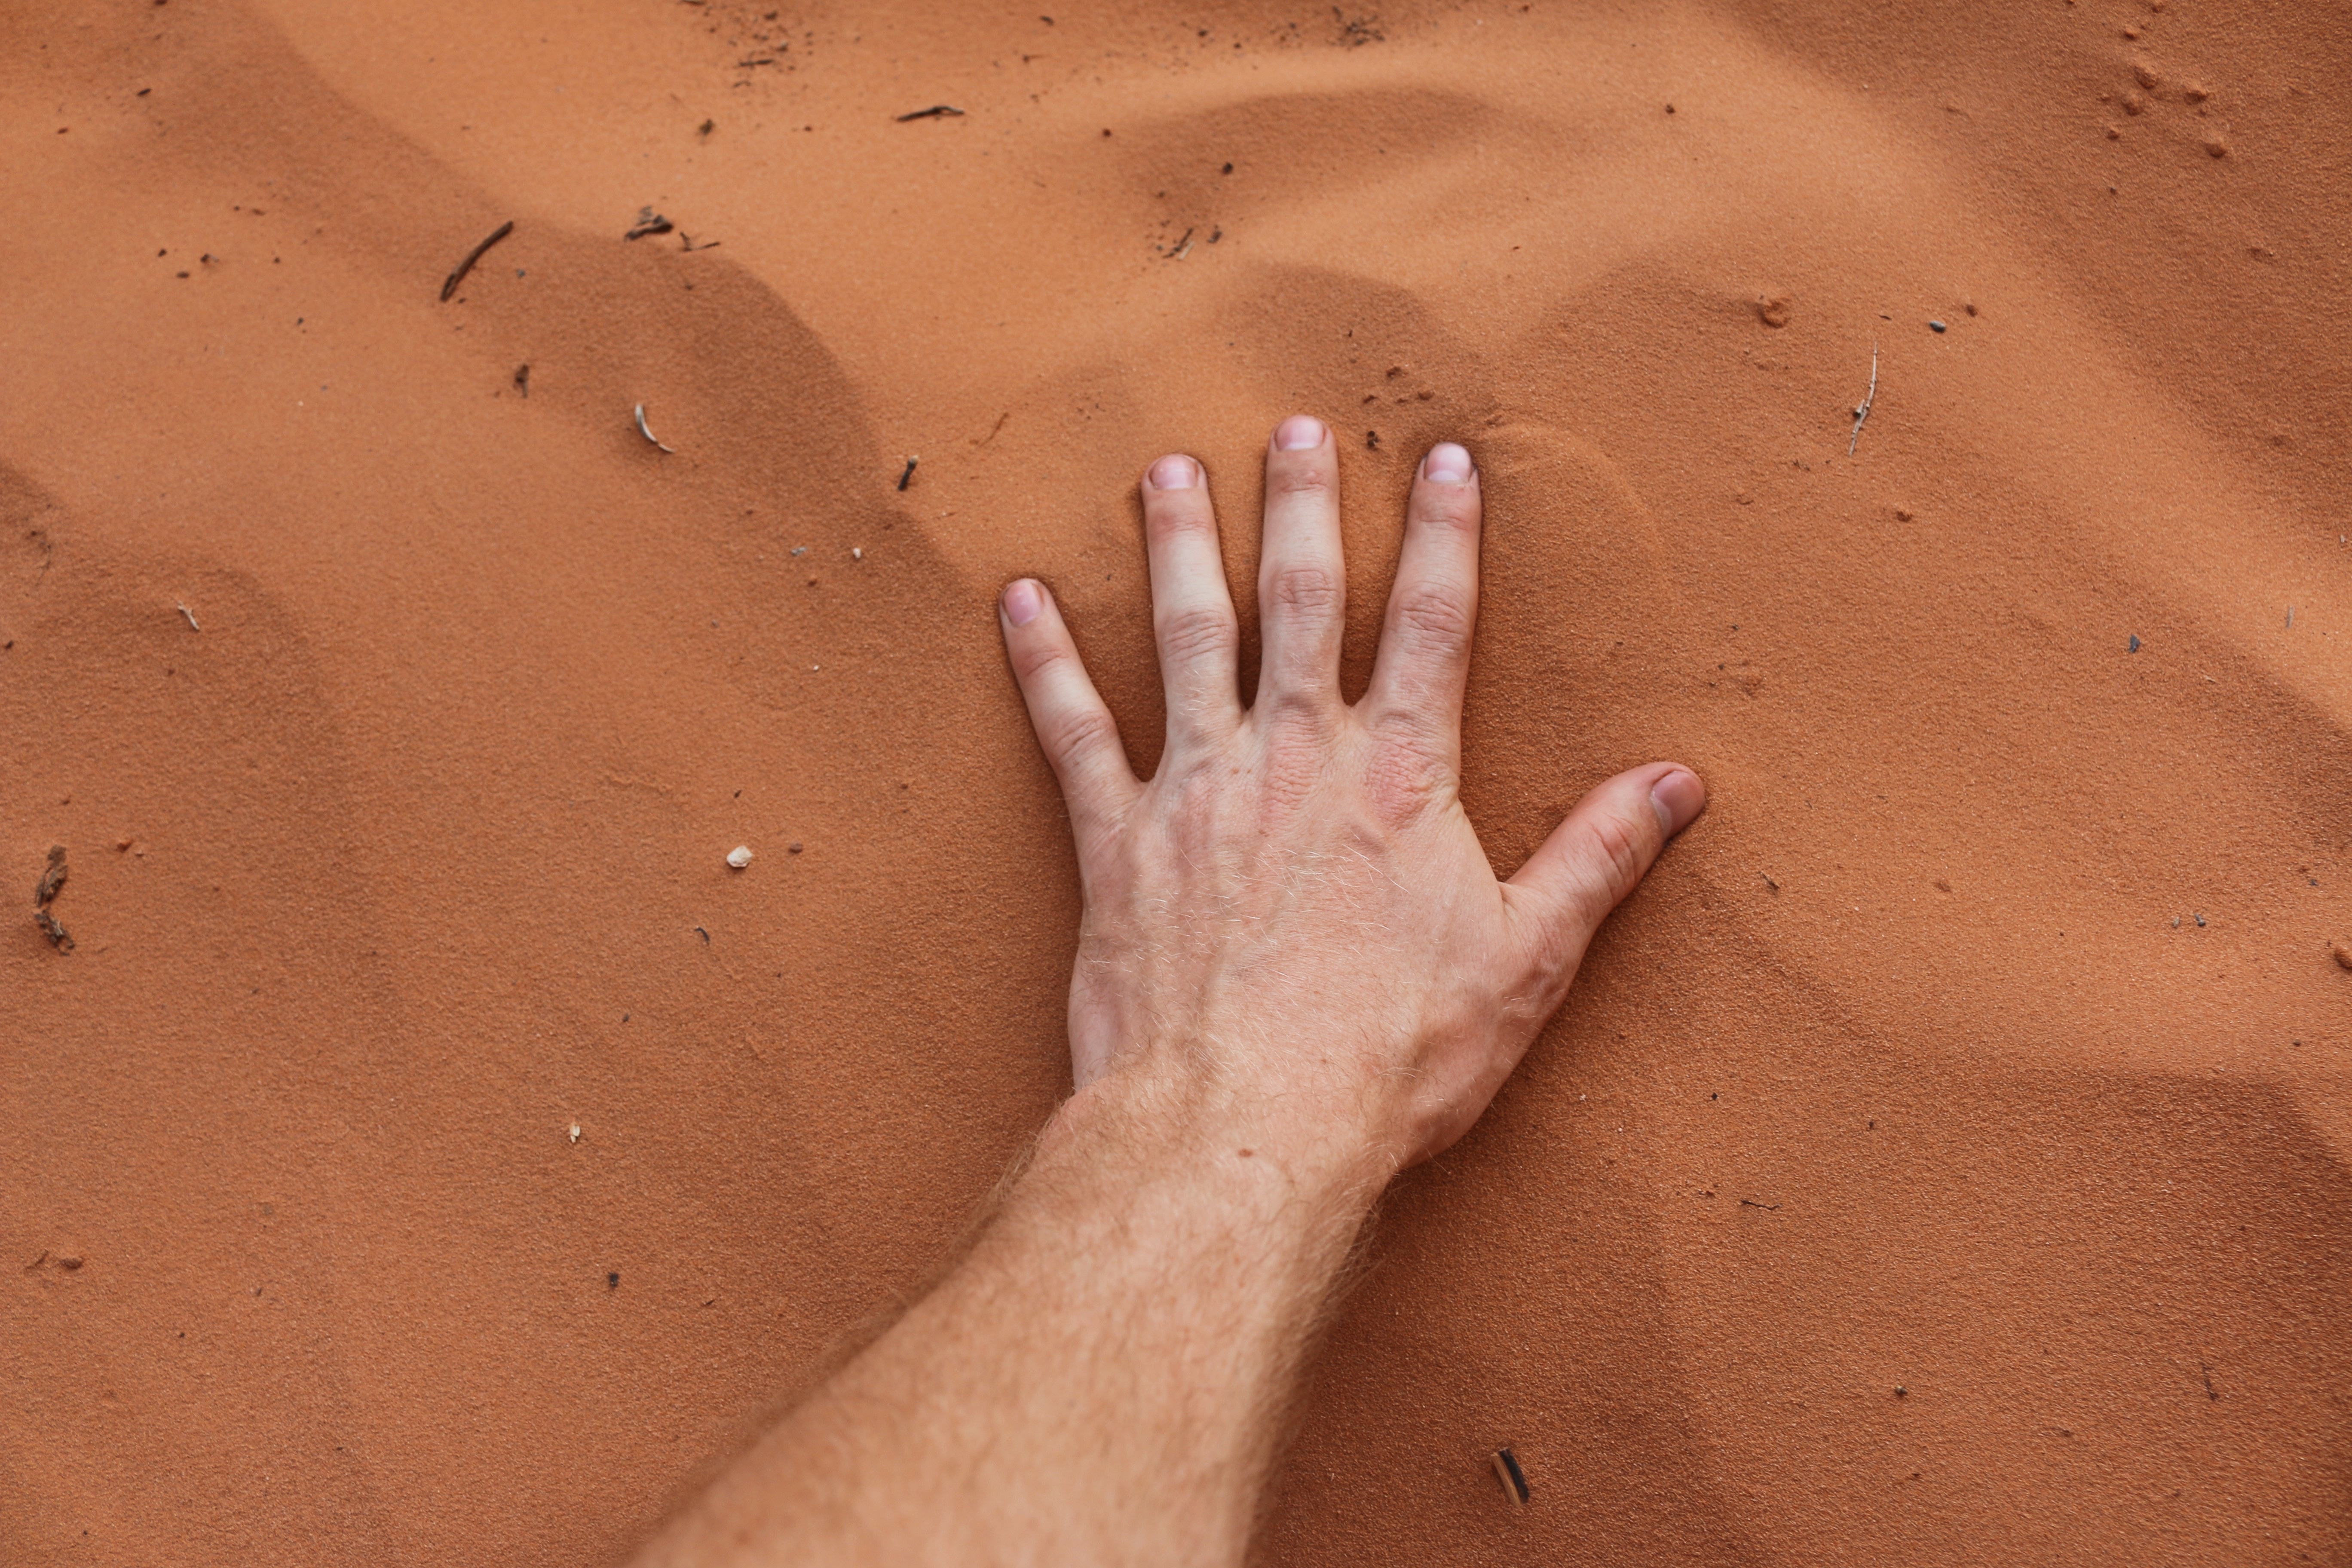
hand, sand, leg, finger, soil, arm, material, close up, human body, head, skin, organ, abdomen, sense